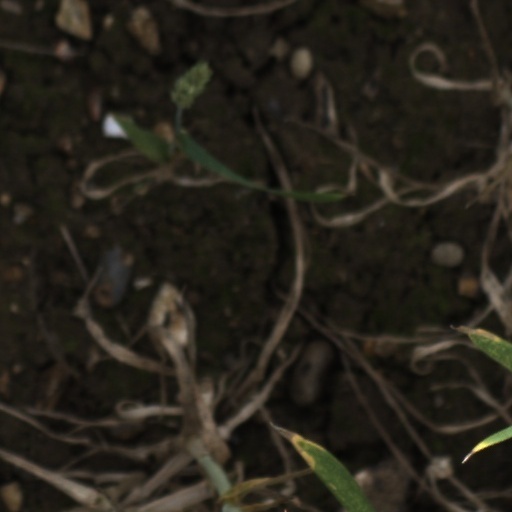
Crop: wheat